Ise-Hatta Station

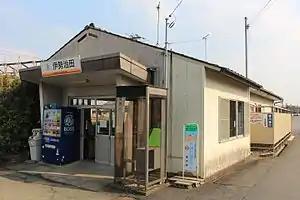
Ise-Hatta Station in March 2016

is a passenger railway station located in the city of Inabe, Mie Prefecture, Japan, operated by the private railway operator Sangi Railway.